Cantabria

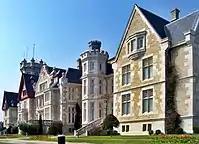
International University Menéndez Pelayo. Palacio de la Magdalena. Venue for the summer courses of the UIMP (Santander). It also was a seasonal residence for kings of Spain.

Spanish is the official language of Cantabria. The eastern part of Cantabria contributed to the origins of Medieval Spanish in a significant way. In western areas, there are remnants of the Cantabrian language, also called ""montañés"", and it is also somewhat preserved in parts of the Pas and Soba valleys in its eastern zone. Cantabrian can be viewed as a dialect of the wider Astur-Leonese language continuum, and is mutually intelligible with varieties in neighbouring Asturias.